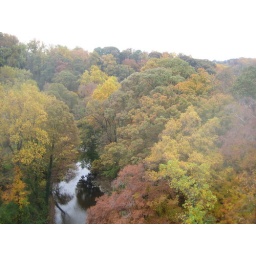
view from Conn Ave bridge over rock creek